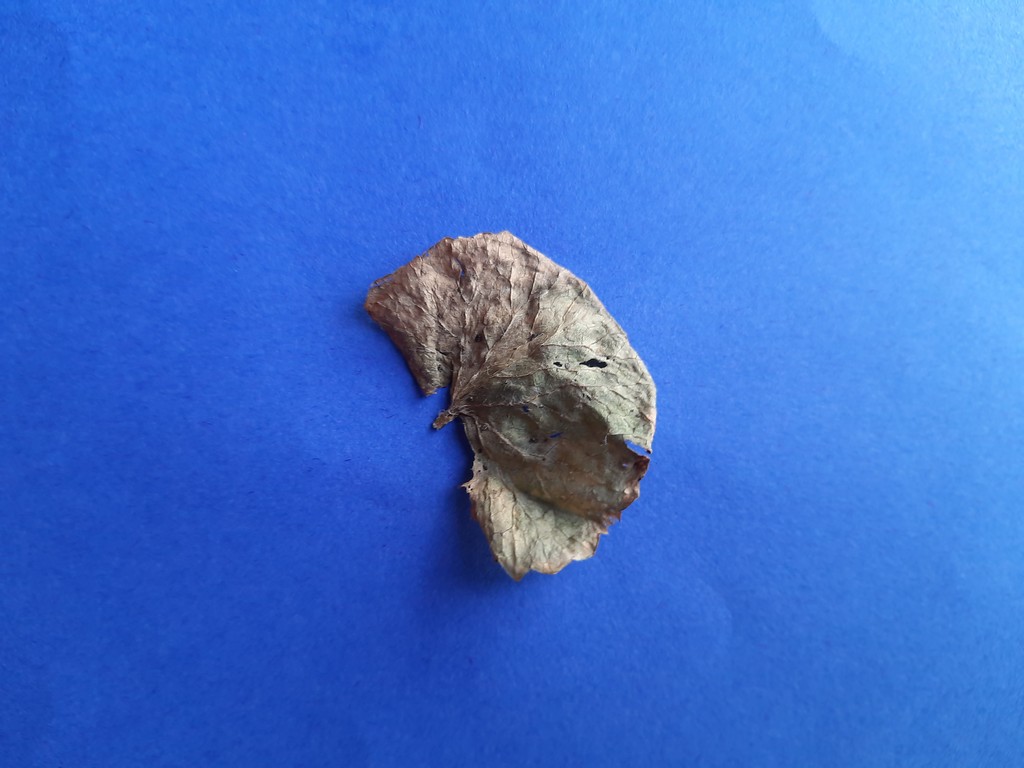
Label: Dried